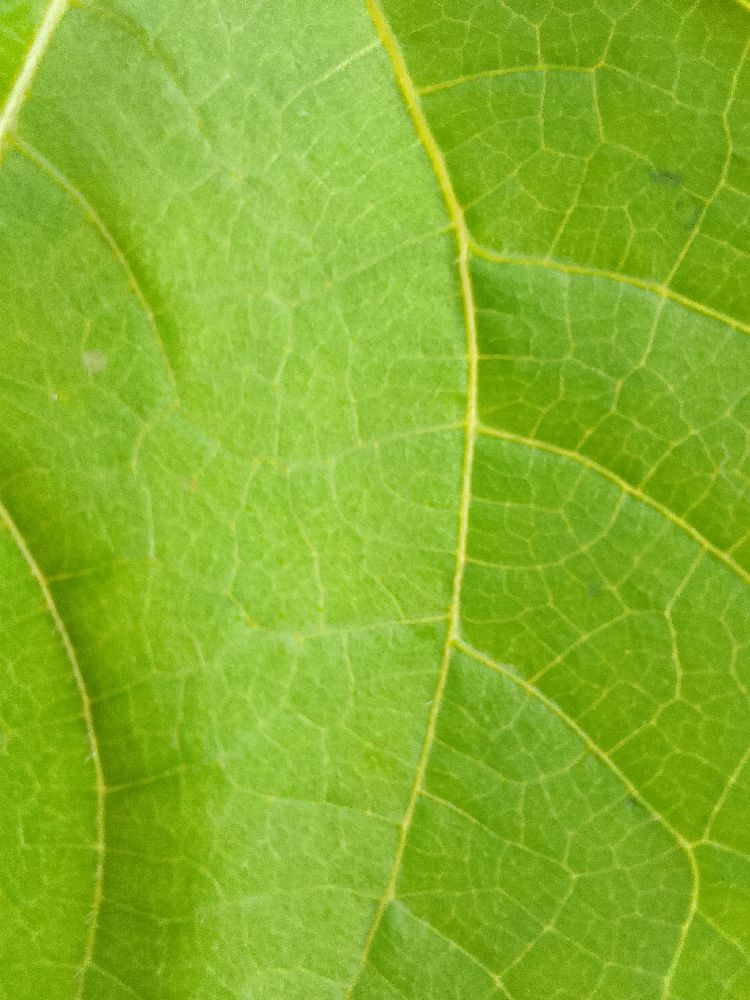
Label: healthy